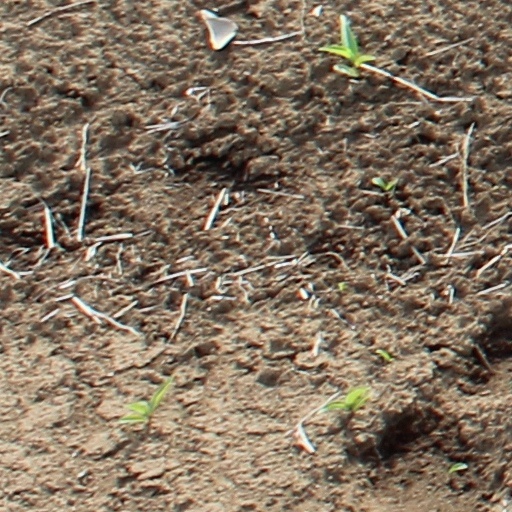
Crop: wheat